Max Verstappen

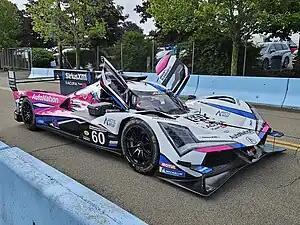
The Acura ARX-06 (pictured in 2023) tested by Verstappen with Honda Racing Corporation in November 2024.

Red Bull trailed McLaren for performance into , with Verstappen finishing second at the season-opening after battling Lando Norris and Oscar Piastri for the lead in wet conditions. He claimed third in the sprint and fourth in the main race in China amidst tyre wear and performance struggles with the RB21, whilst new teammate Liam Lawson finished outside the points; Verstappen claimed Red Bull had also dropped behind Ferrari and Mercedes, as Lawson was replaced by Yuki Tsunoda. He received widespread acclaim for his surprise pole position at the , before holding off both McLaren drivers to claim his first victory of the year; Andrew Benson of "BBC Sport" described it as "a weekend of the sort of rare perfection that comes only from drivers of the very highest quality". He finished sixth in Bahrain amidst further performance and pit stop struggles, prompting Red Bull to hold crisis talks over his future. He returned to pole in Saudi Arabia, where he finished second after receiving a penalty for a first-corner incident with Piastri. Verstappen finished fourth in the Miami sprint, demoted to seventeenth following a penalty for an unsafe pit release; he took pole for the main race, ultimately finishing fourth. He won the after a first-lap overtake on Piastri into "Variante Tamburello", which was widely hailed as one of his greatest. After qualifying seventh for the , Verstappen endured his first retirement of the season after being hit by Andrea Kimi Antonelli on the first lap; 61 points behind championship leader Piastri, Verstappen admitted his fifth title challenge was "case closed". He took another pole at the on a low-downforce setup, before ceding the lead to Piastri and spinning during a safety car restart in wet-weather conditions; he recovered to fifth and criticised the RB21's lack of grip. He won the sprint from second on the grid.